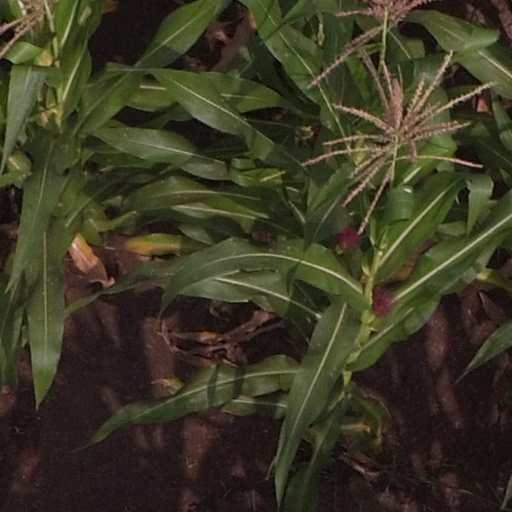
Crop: maize; corn